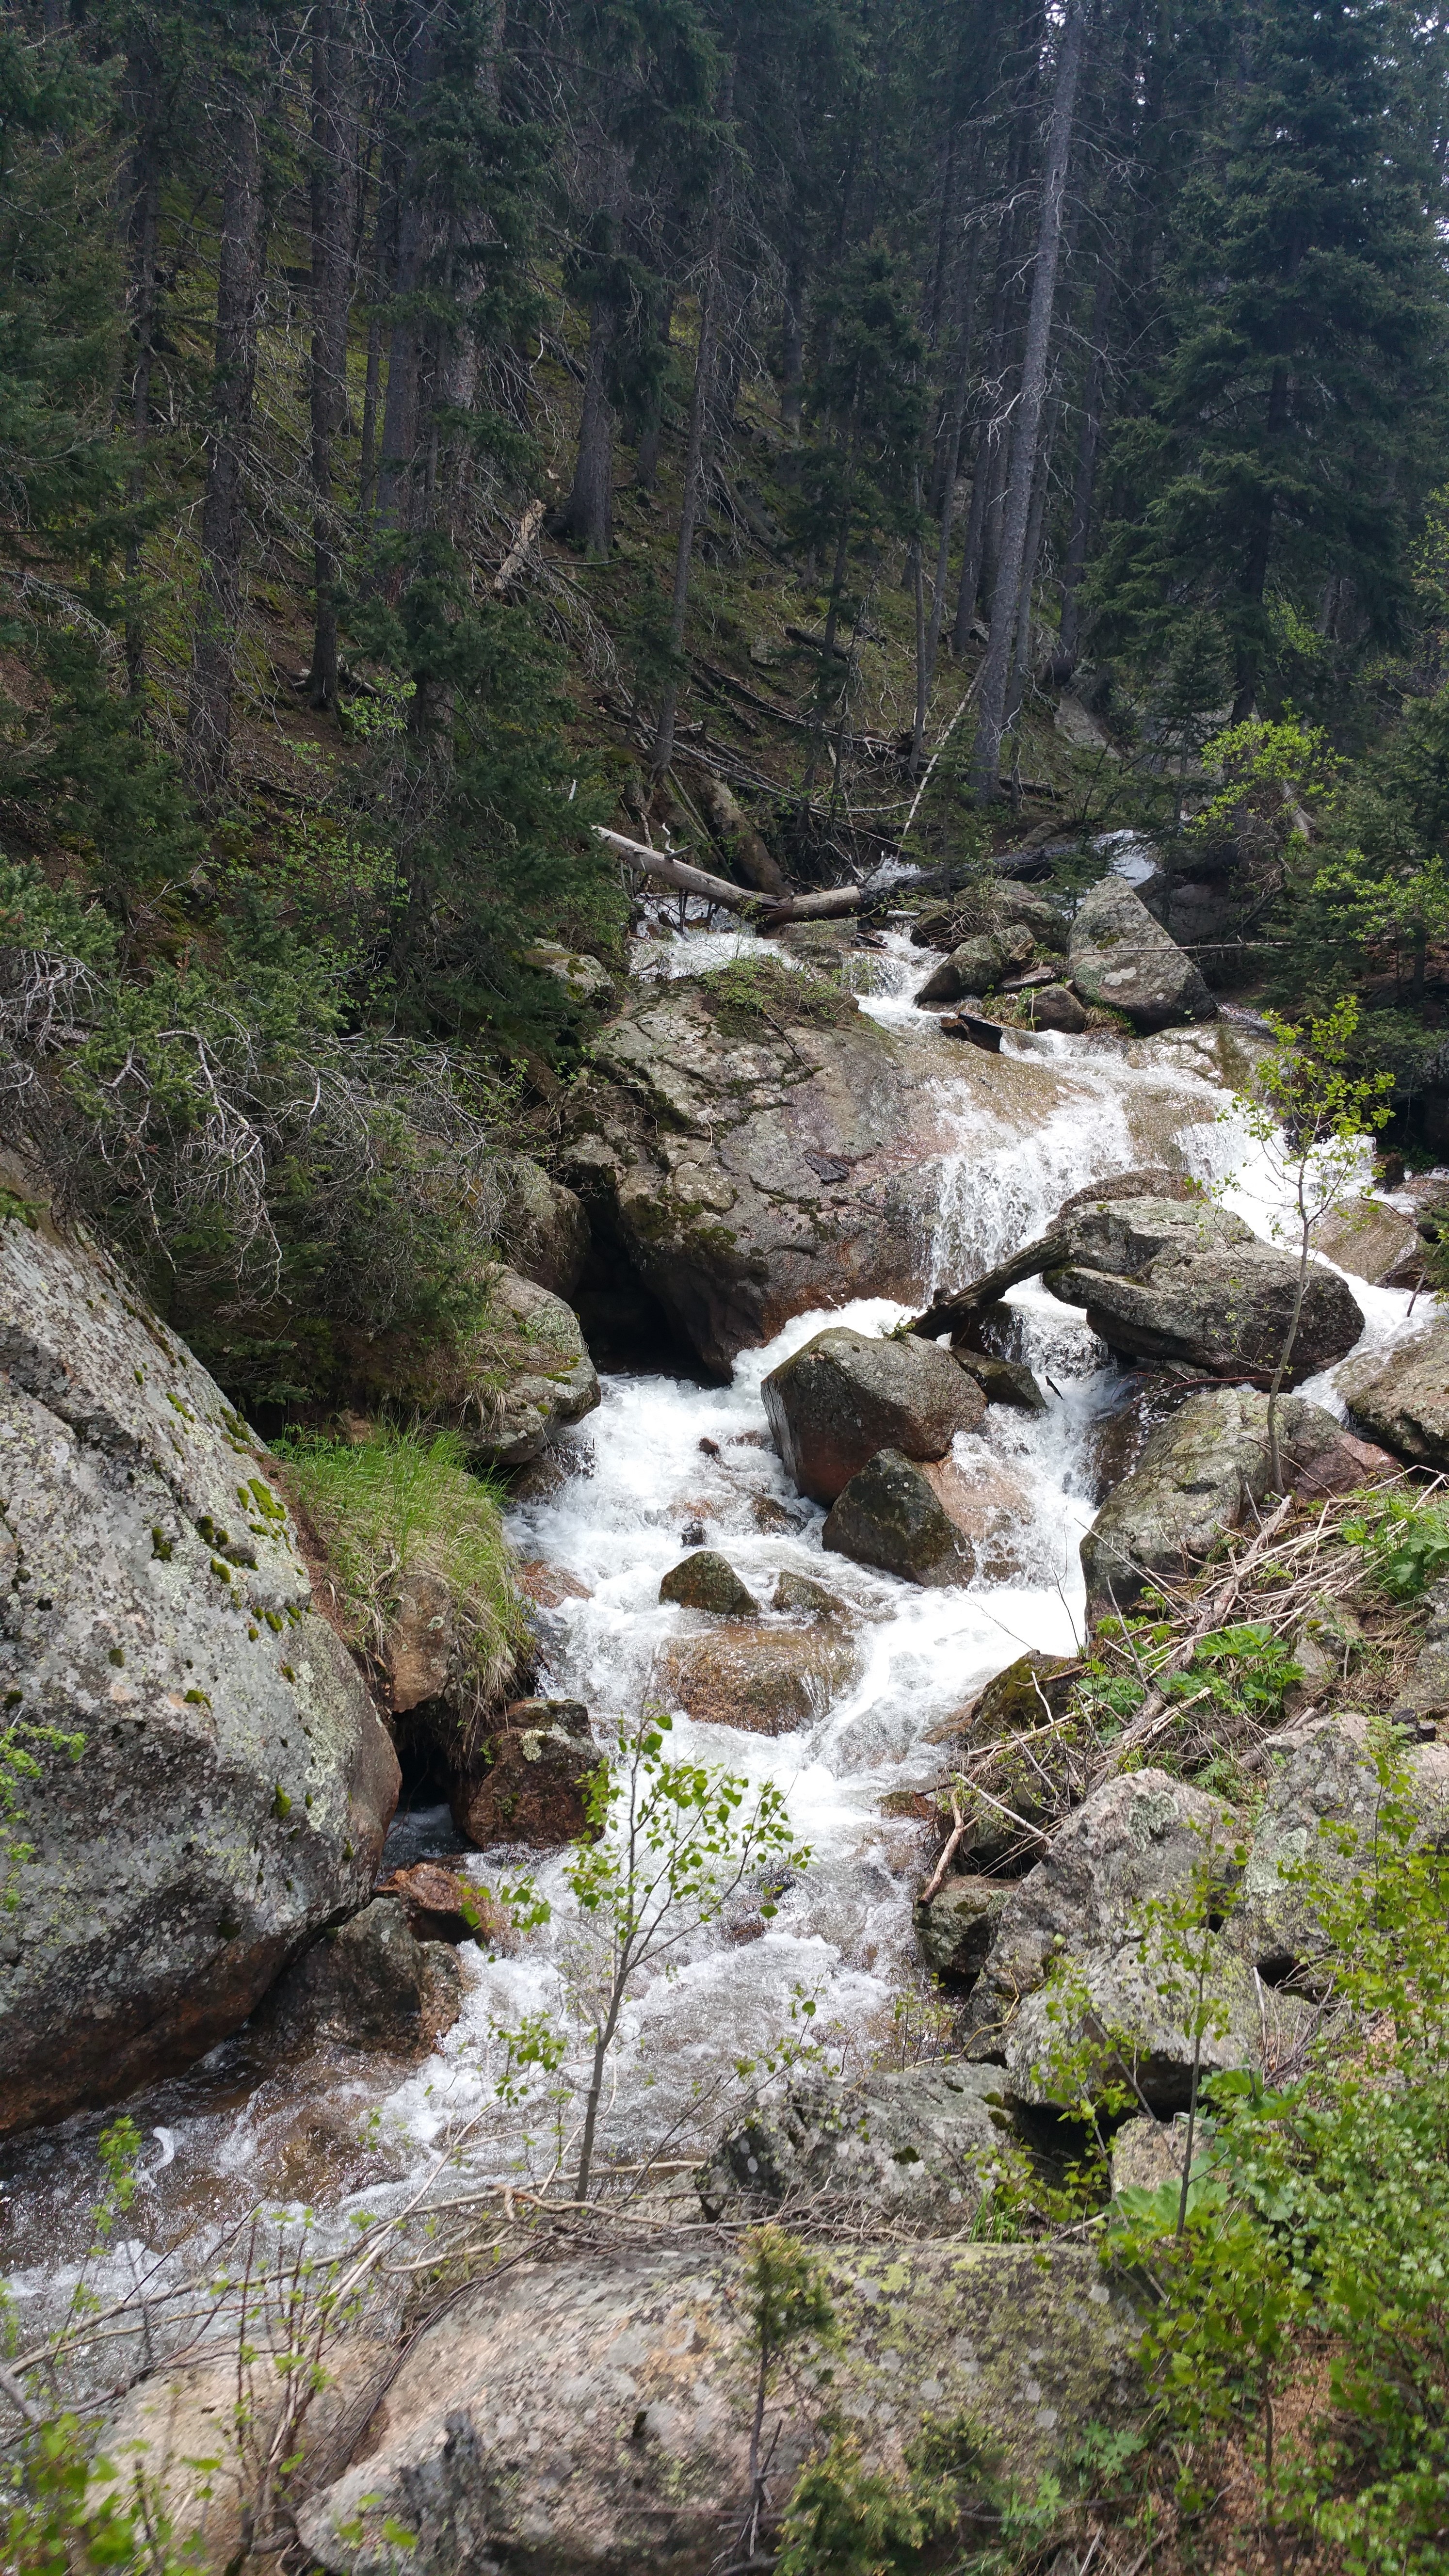
landscape, water, nature, forest, rock, waterfall, wilderness, walking, mountain, trail, adventure, river, valley, mountain range, travel, stream, green, cascade, natural, scenery, rapid, rocky, ridge, rocks, ravine, water feature, wadi, mountainous landforms